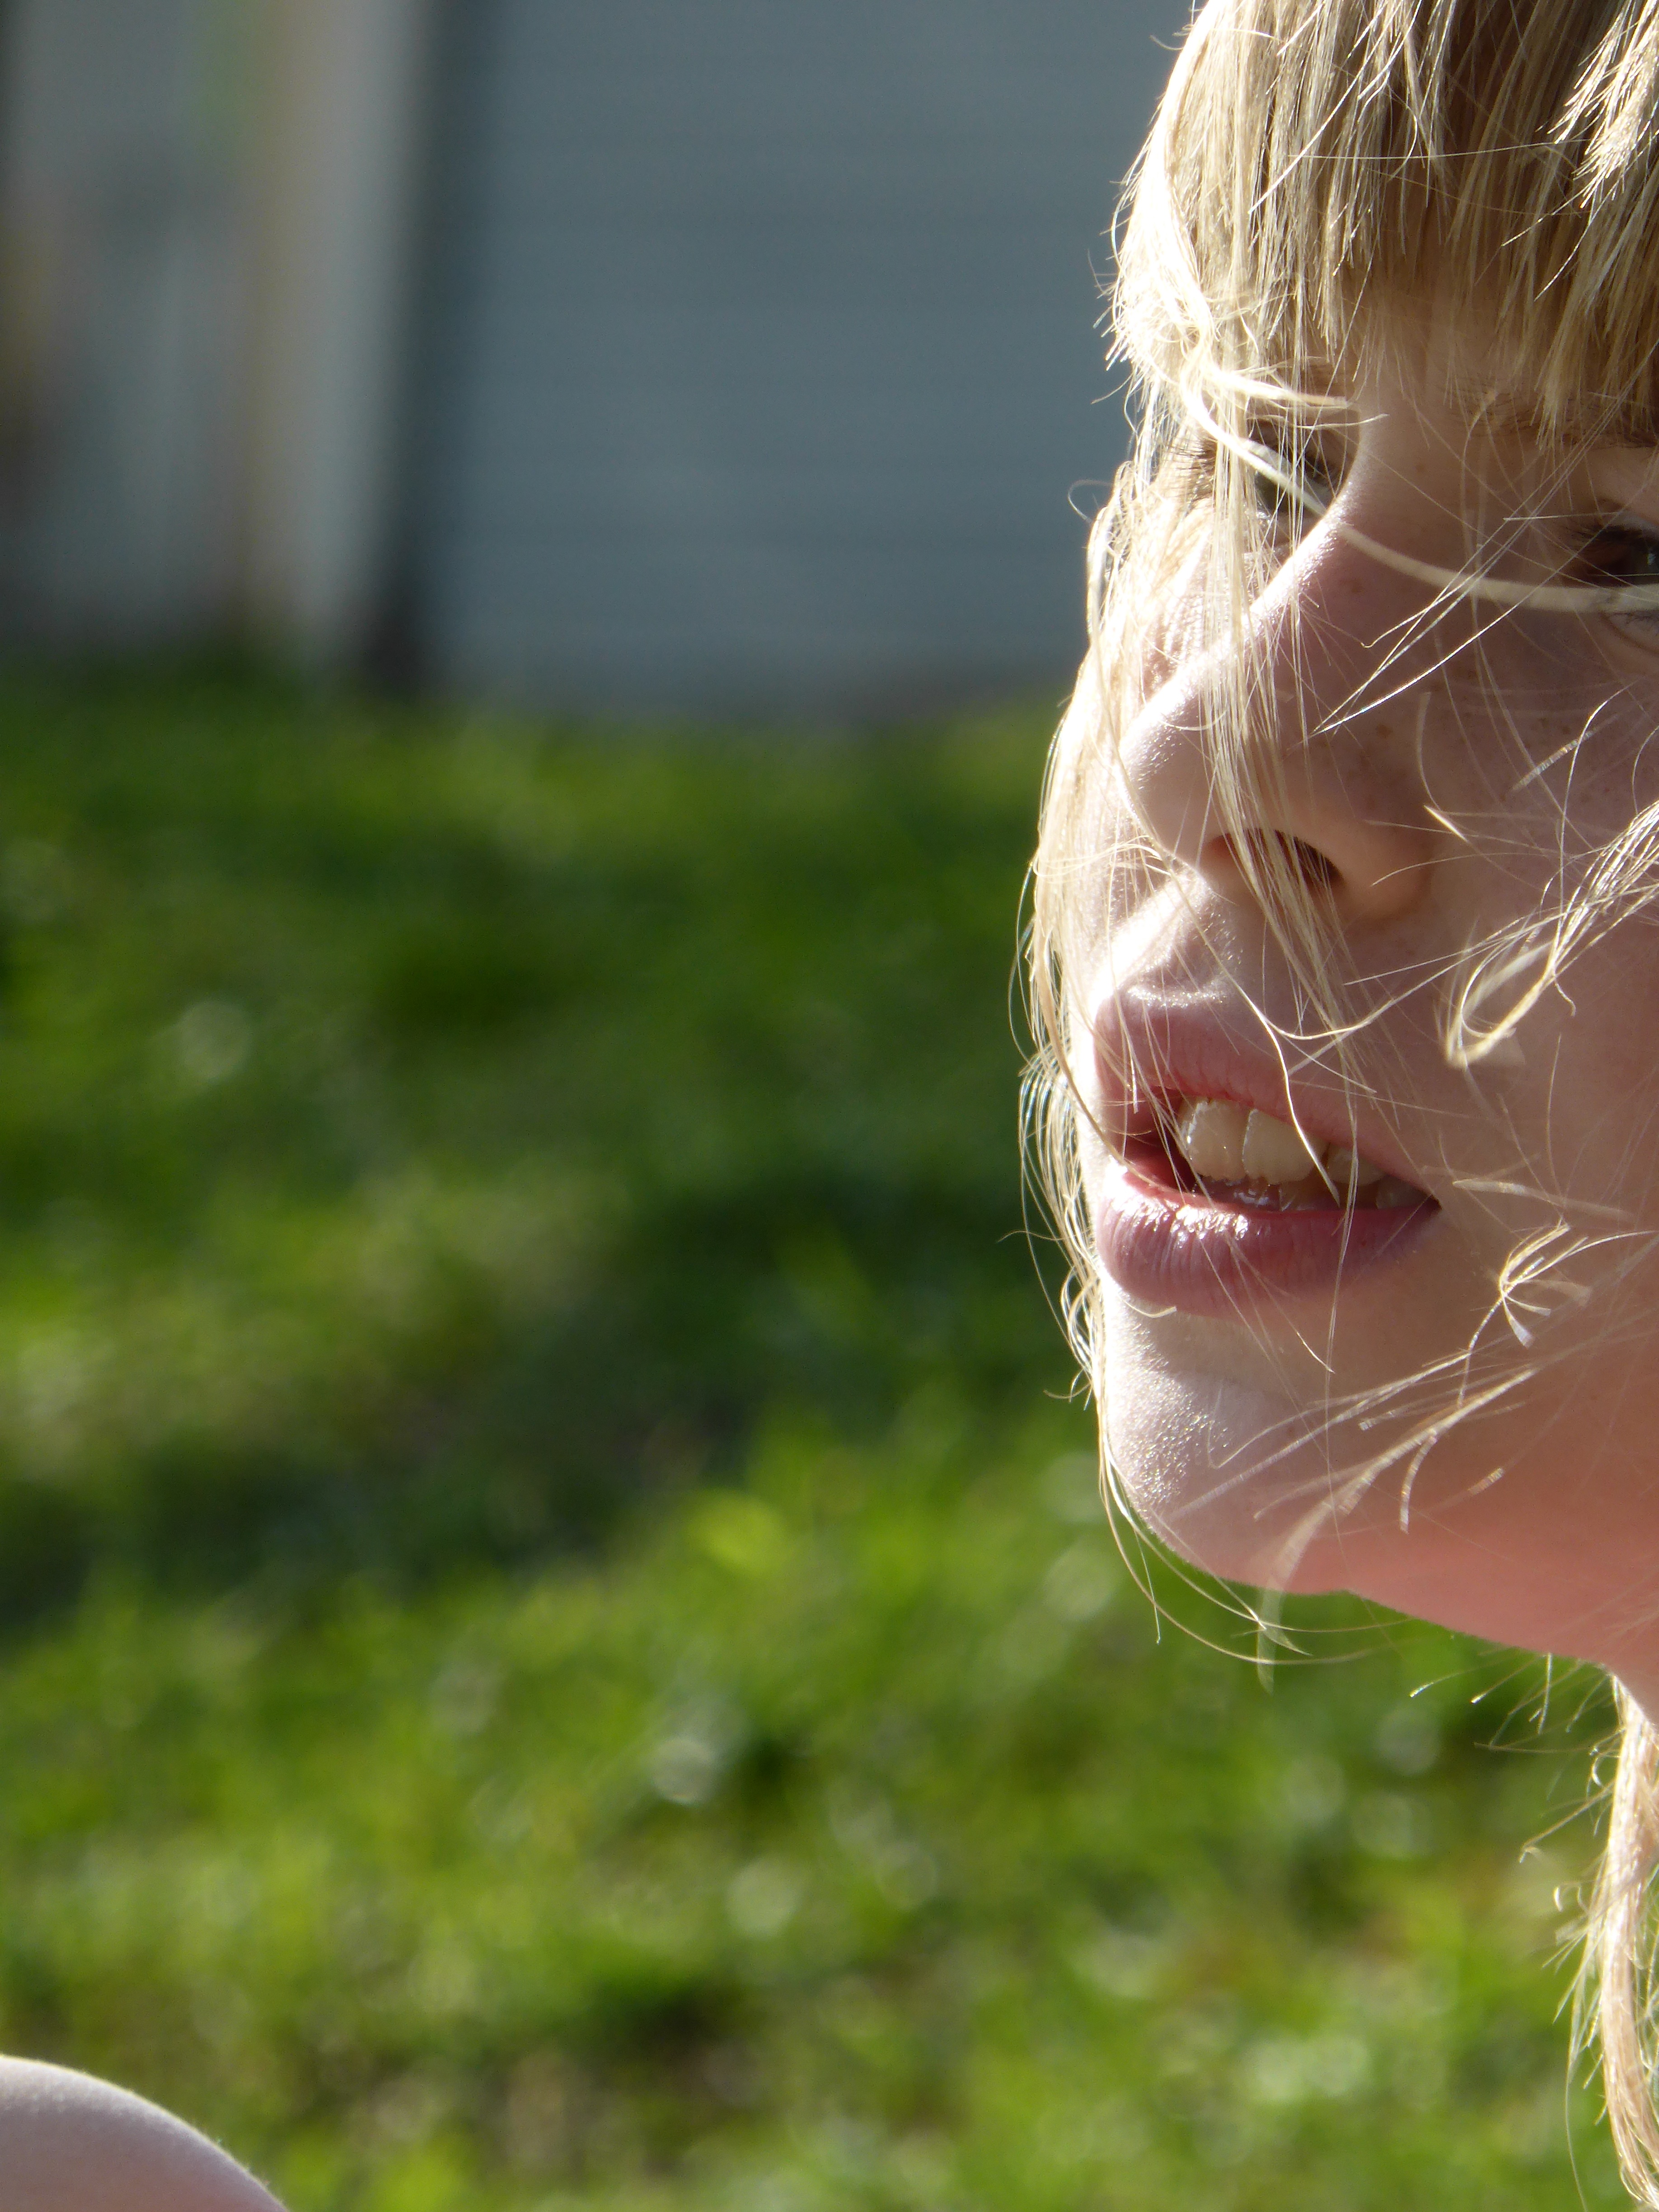
hand, grass, person, girl, woman, hair, sunlight, flower, wind, portrait, spring, green, child, facial expression, mouth, close up, face, eye, head, skin, lips, beauty, blond, organ, emotion, sense, windswept hair, portrait photography